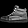
Label: Sneaker